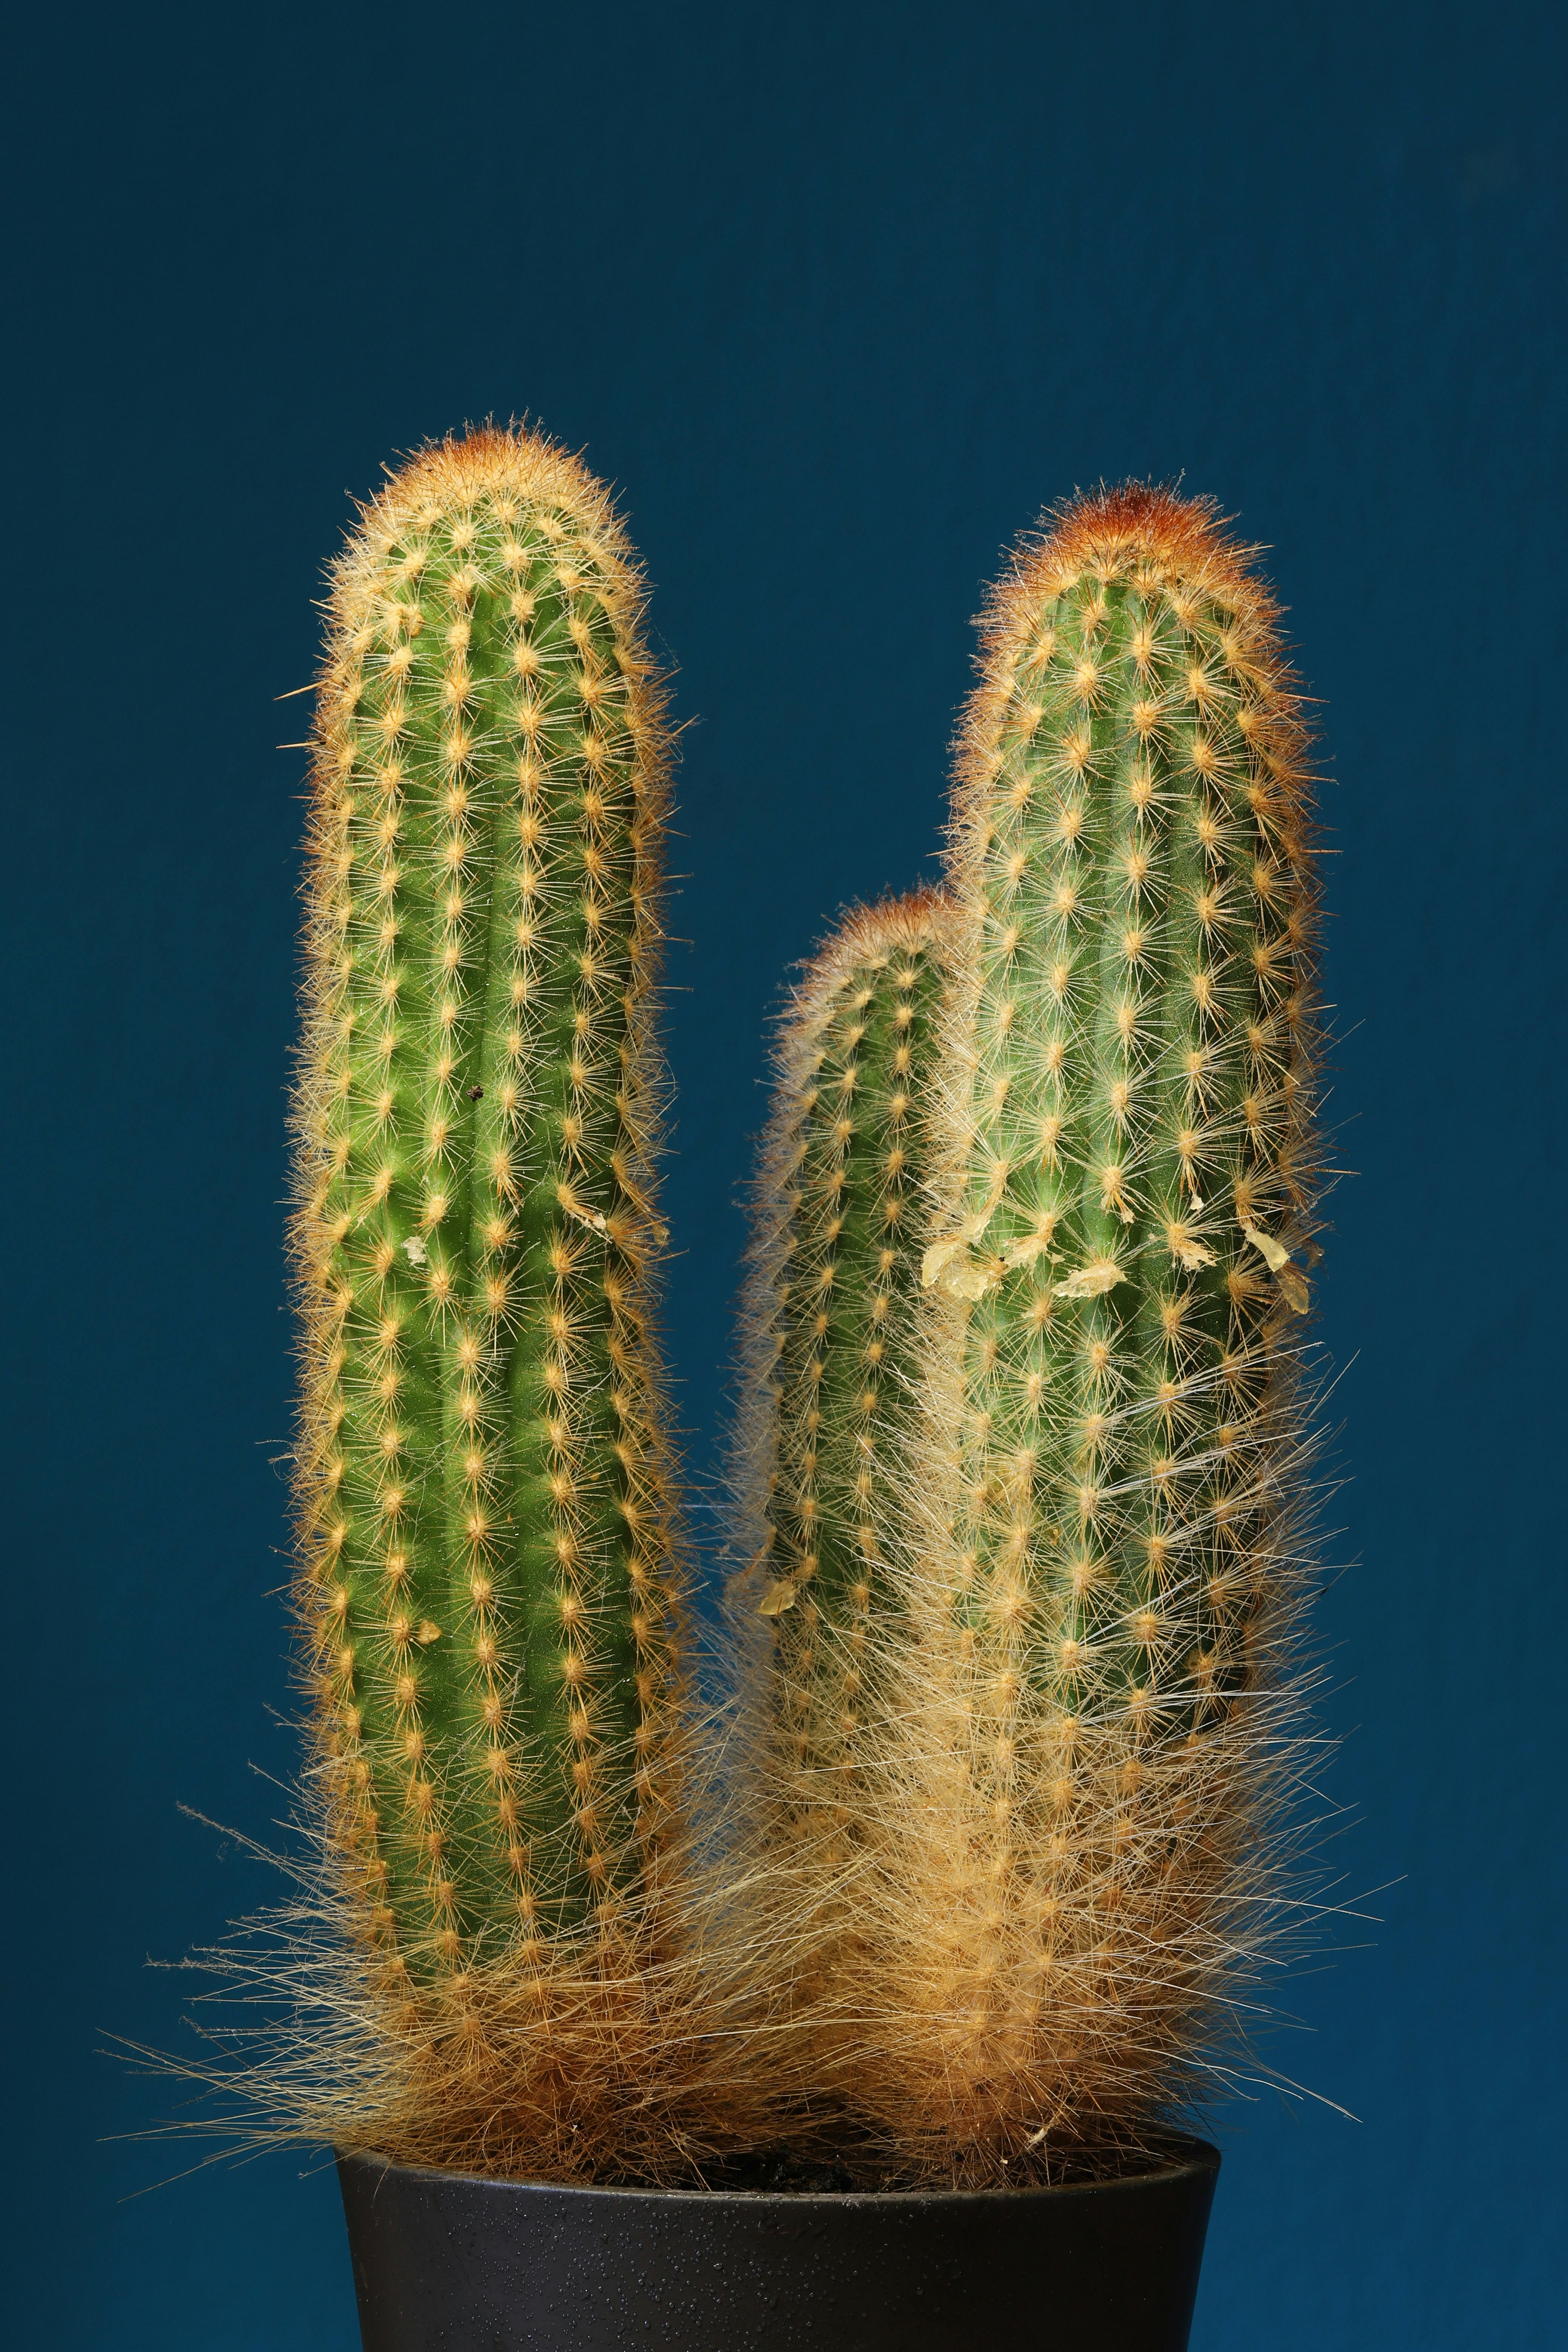
natural, plant, terrestrial plant, flowerpot, houseplant, thorns, spines, and prickles, flowering plant, gas, annual plant, electric blue, plant stem, san pedro cactus, landscape, caryophyllales, grass, saguaro